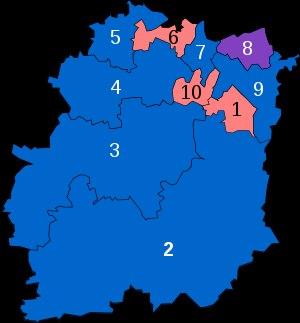
Les élections législatives en Essonne se sont déroulées les dimanches 10 et 17 juin 2012. Elles ont pour but d’élire les députés représentant le département à l’Assemblée nationale pour un mandat de cinq années correspondant à la quatorzième législature de la cinquième République française. Dix députés sont à élire dans le cadre de dix circonscriptions, soit le même nombre d’élus malgré le redécoupage territorial.
Les élections législatives en Essonne se sont déroulées les dimanches 10 et 17 juin 2007. Elles avaient pour but d’élire les députés représentant le département à l’Assemblée nationale pour un mandat de cinq années correspondant à la treizième législature de la cinquième République française.